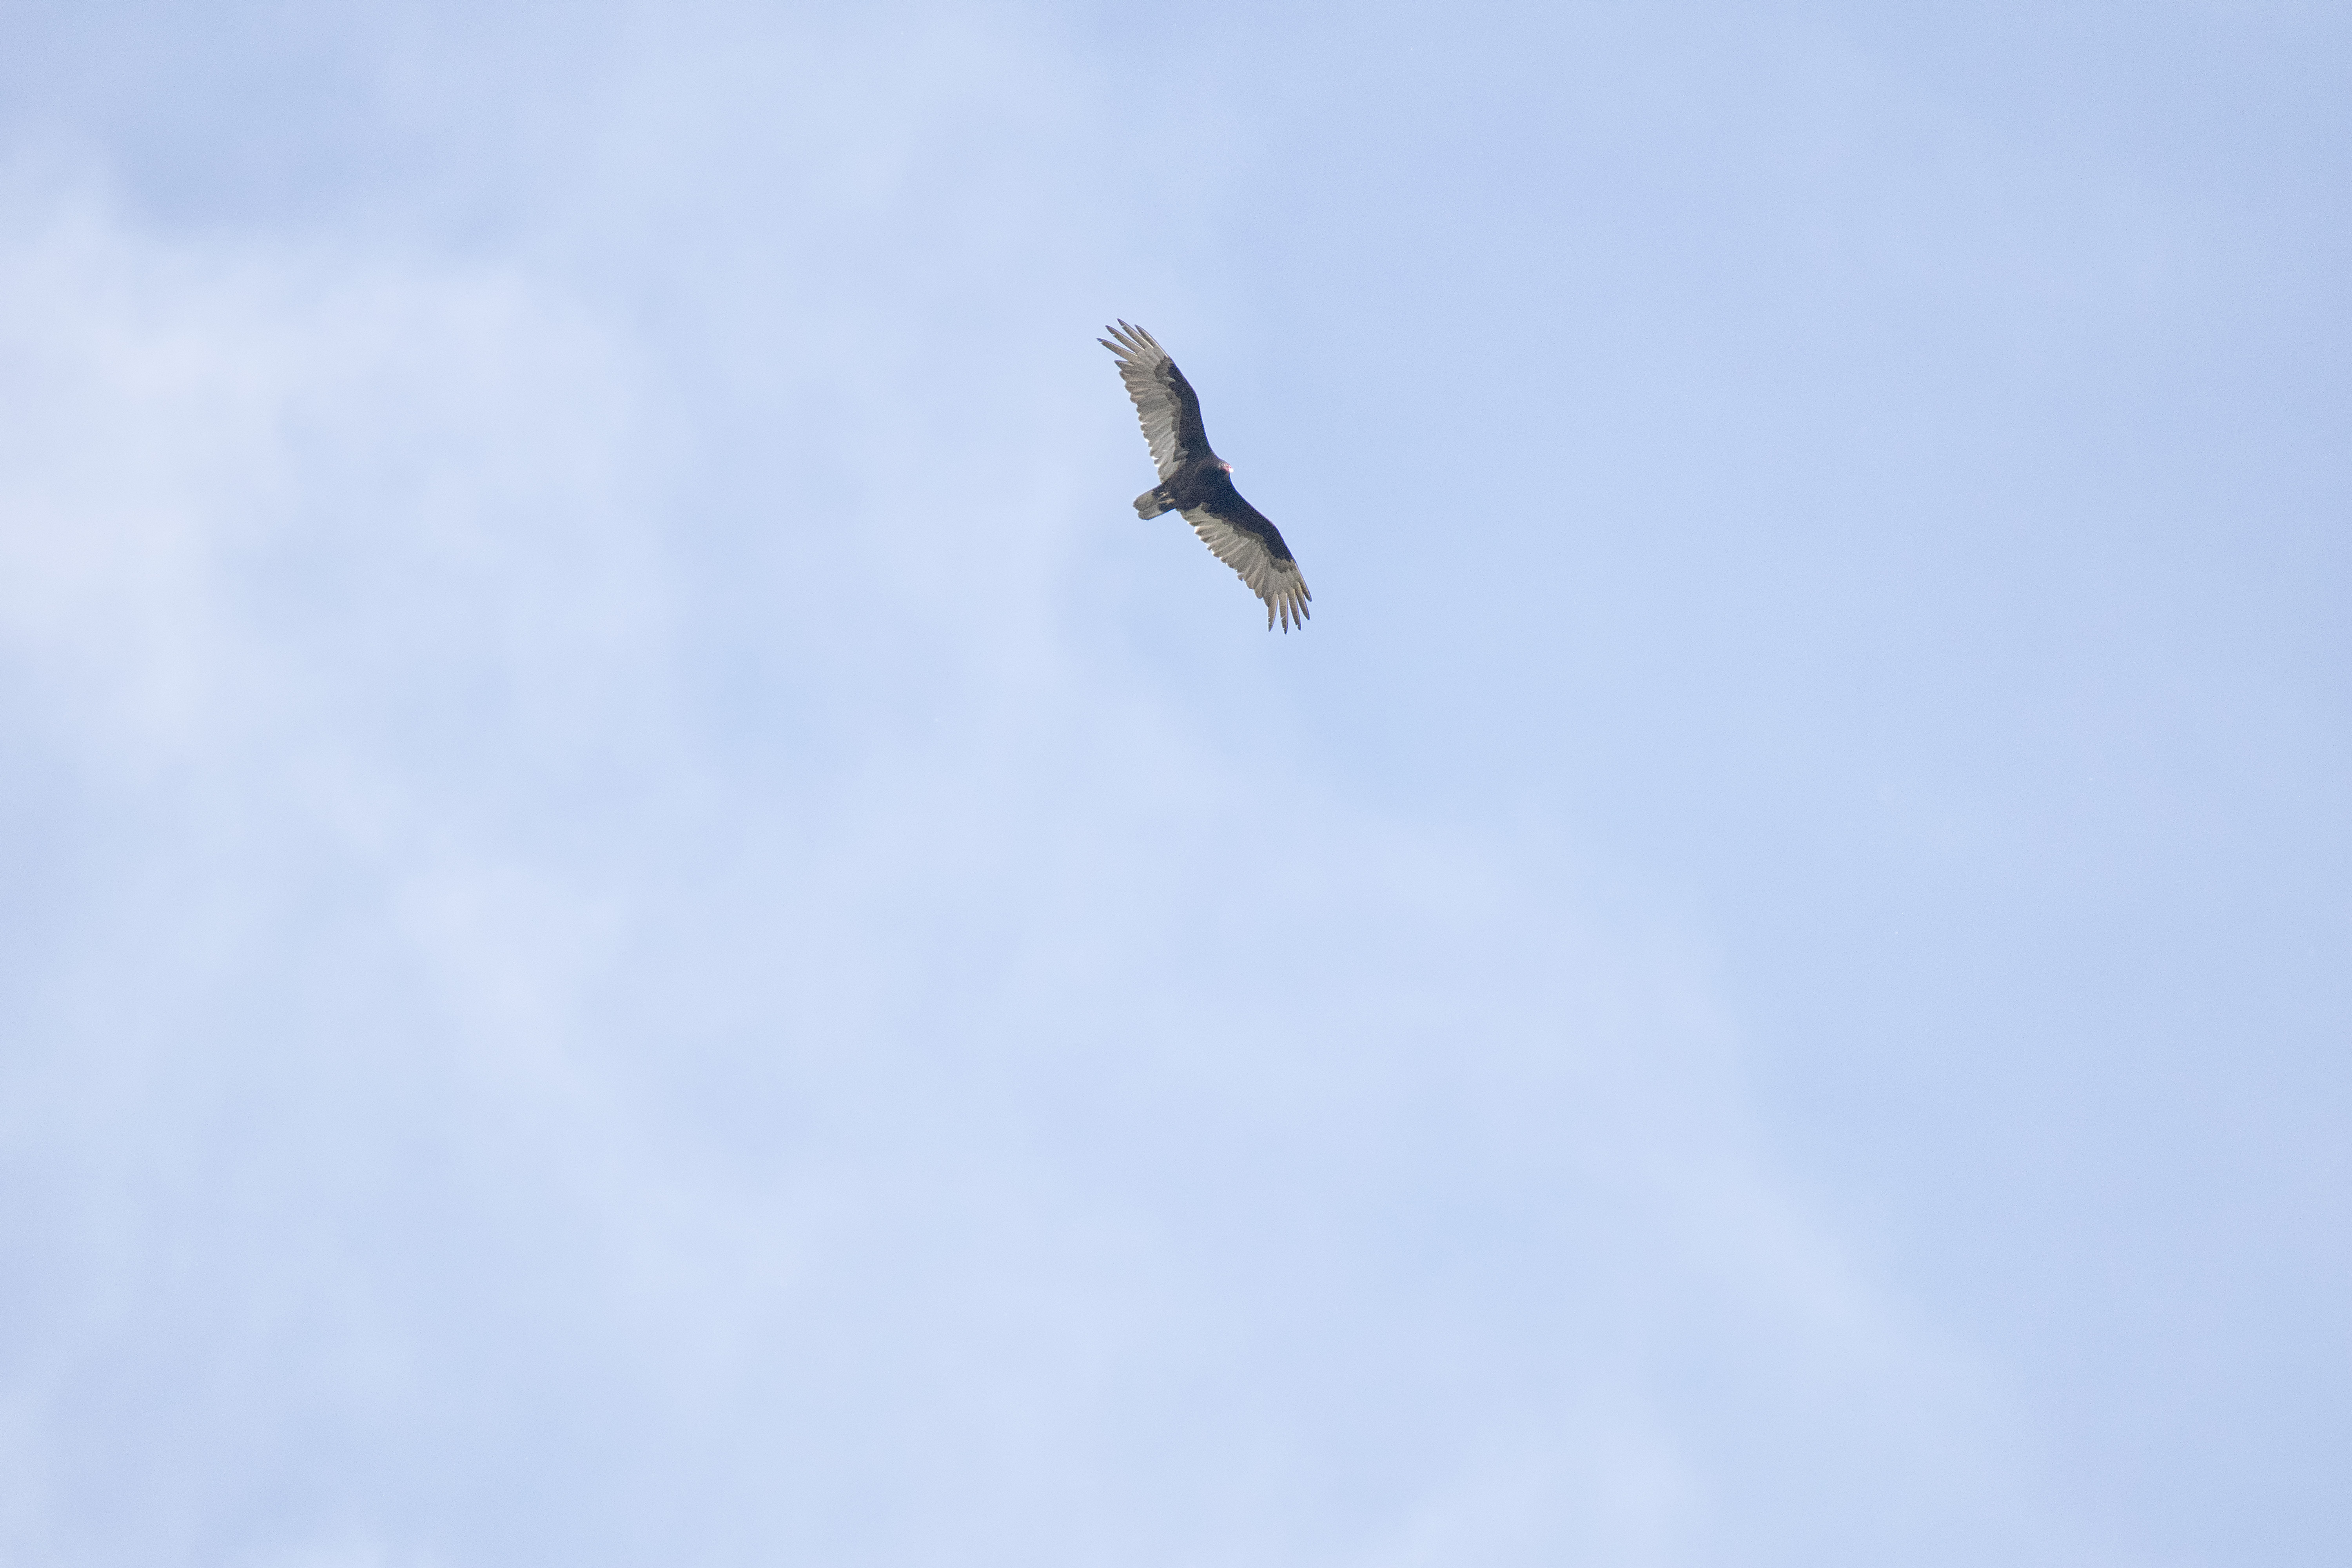
bird, wing, seabird, gull, flight, bird of prey, canada, turkey, a, vertebrate, rouge, quebec, vulture, sherbrooke, oiseau, urubu, t te